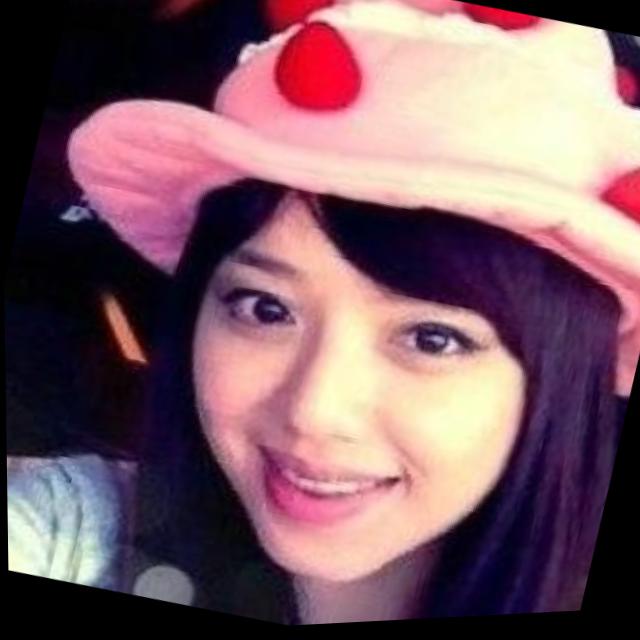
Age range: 21-44